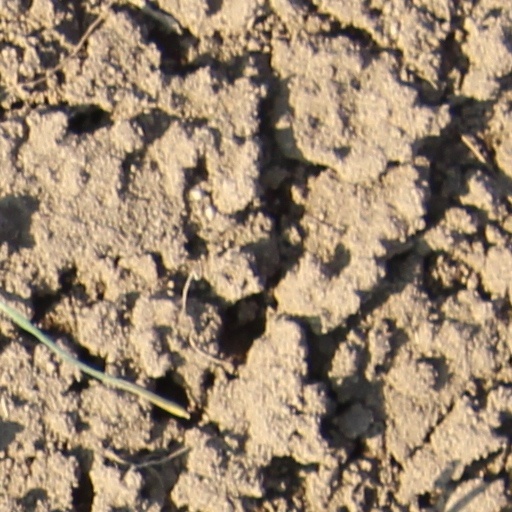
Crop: wheat